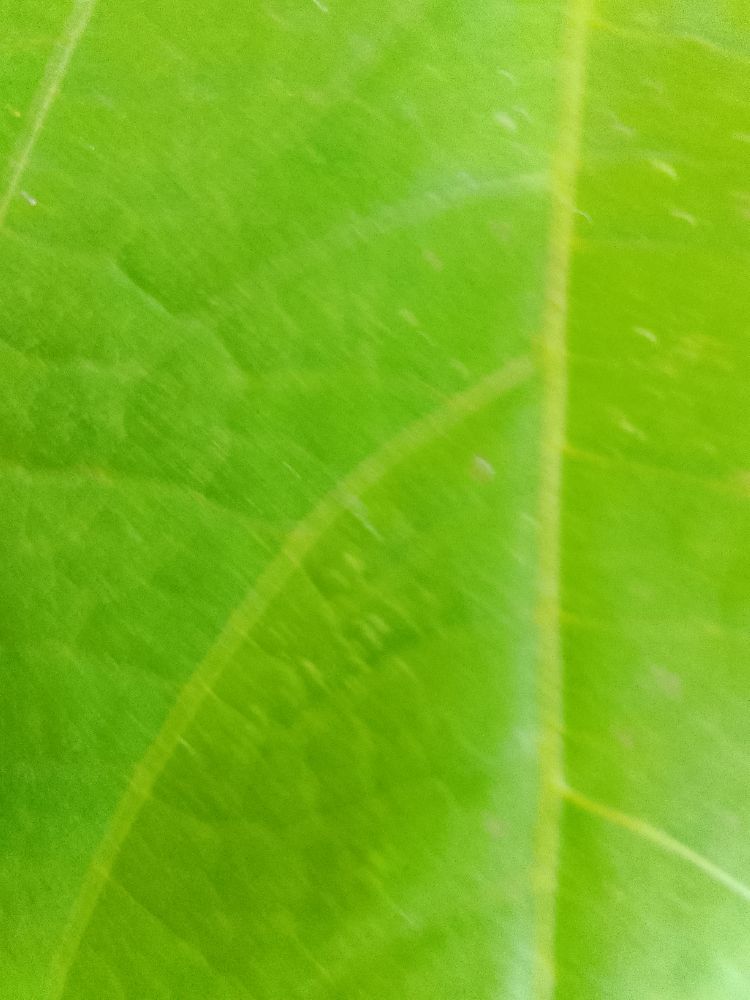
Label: healthy